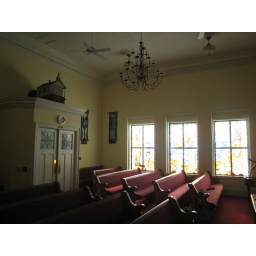
The stained glass windows let in so much light, it is just beautiful inside.